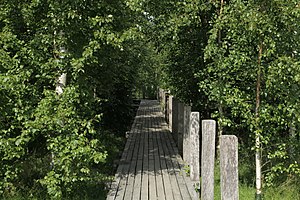
Kongeengen
Sti gennem Kongeengen
Kongeengen eller Königswiesen er en cirka 16 hektar stor park i Slesvig by. Parken er beliggende umiddelbart vest for den gamle by og domkirken ved Slien. Midt igennem parken løber en cirka 8 meter bred og 420 meter lang øst-vest gående vandkanal, som udmunder vest for parken. Nord for kanalen findes et cirka 14 meter høj udsigtstårn, en temalegeplads med fokus på vikingetiden, en skatepark og idrætspladser. Ved Kongeengen ligger også byens badested Louisebad og en række ro- og sejlklubber. Parken er også stedet, hvor de årlige vikingedage afholdes. I en del af parken findes en lille scene for kulturelle arrangementer og gudstjenester om sommeren. Fra parken er der udsigt til Mågeøen, til vikingtårnet og halvøen Ør i Frederiksberg og til Sliens sydlige bred ved Bustrup/Hedeby.